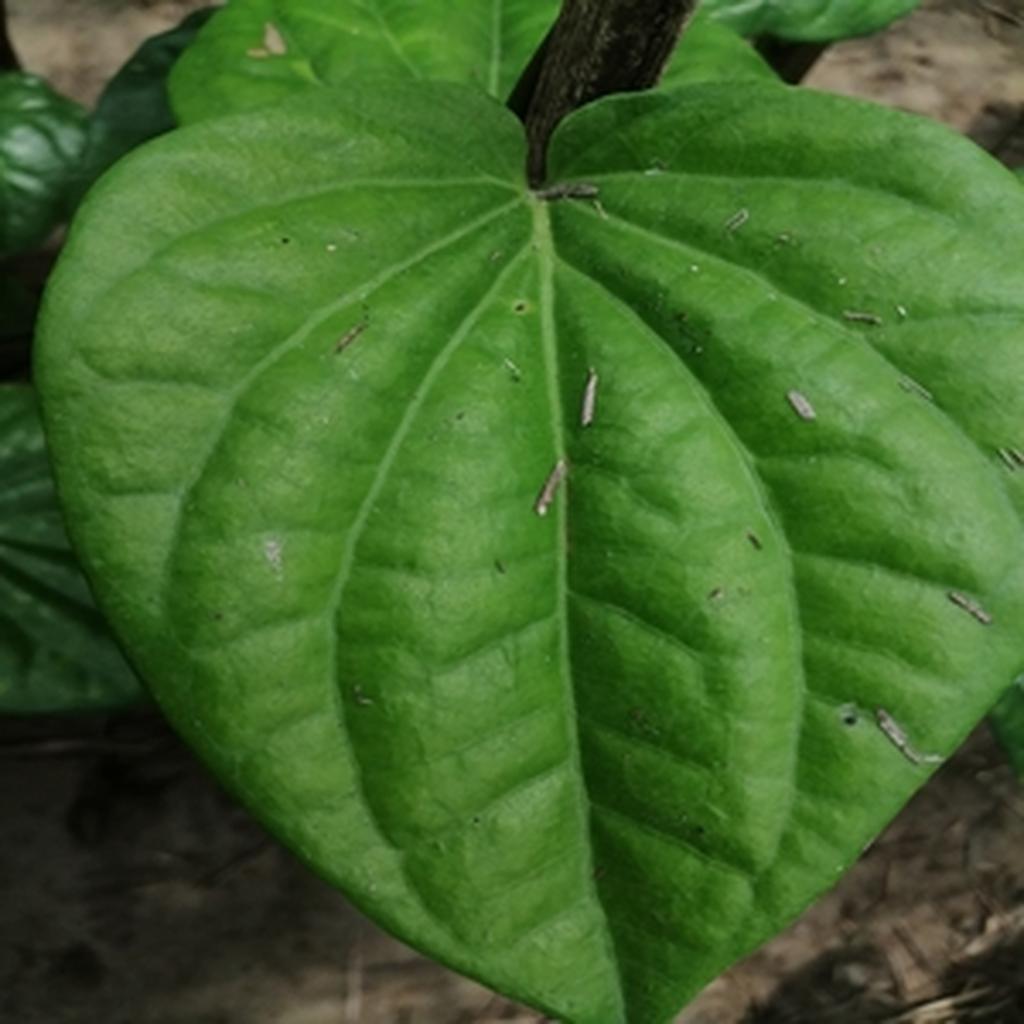
Label: Healthy_Leaf